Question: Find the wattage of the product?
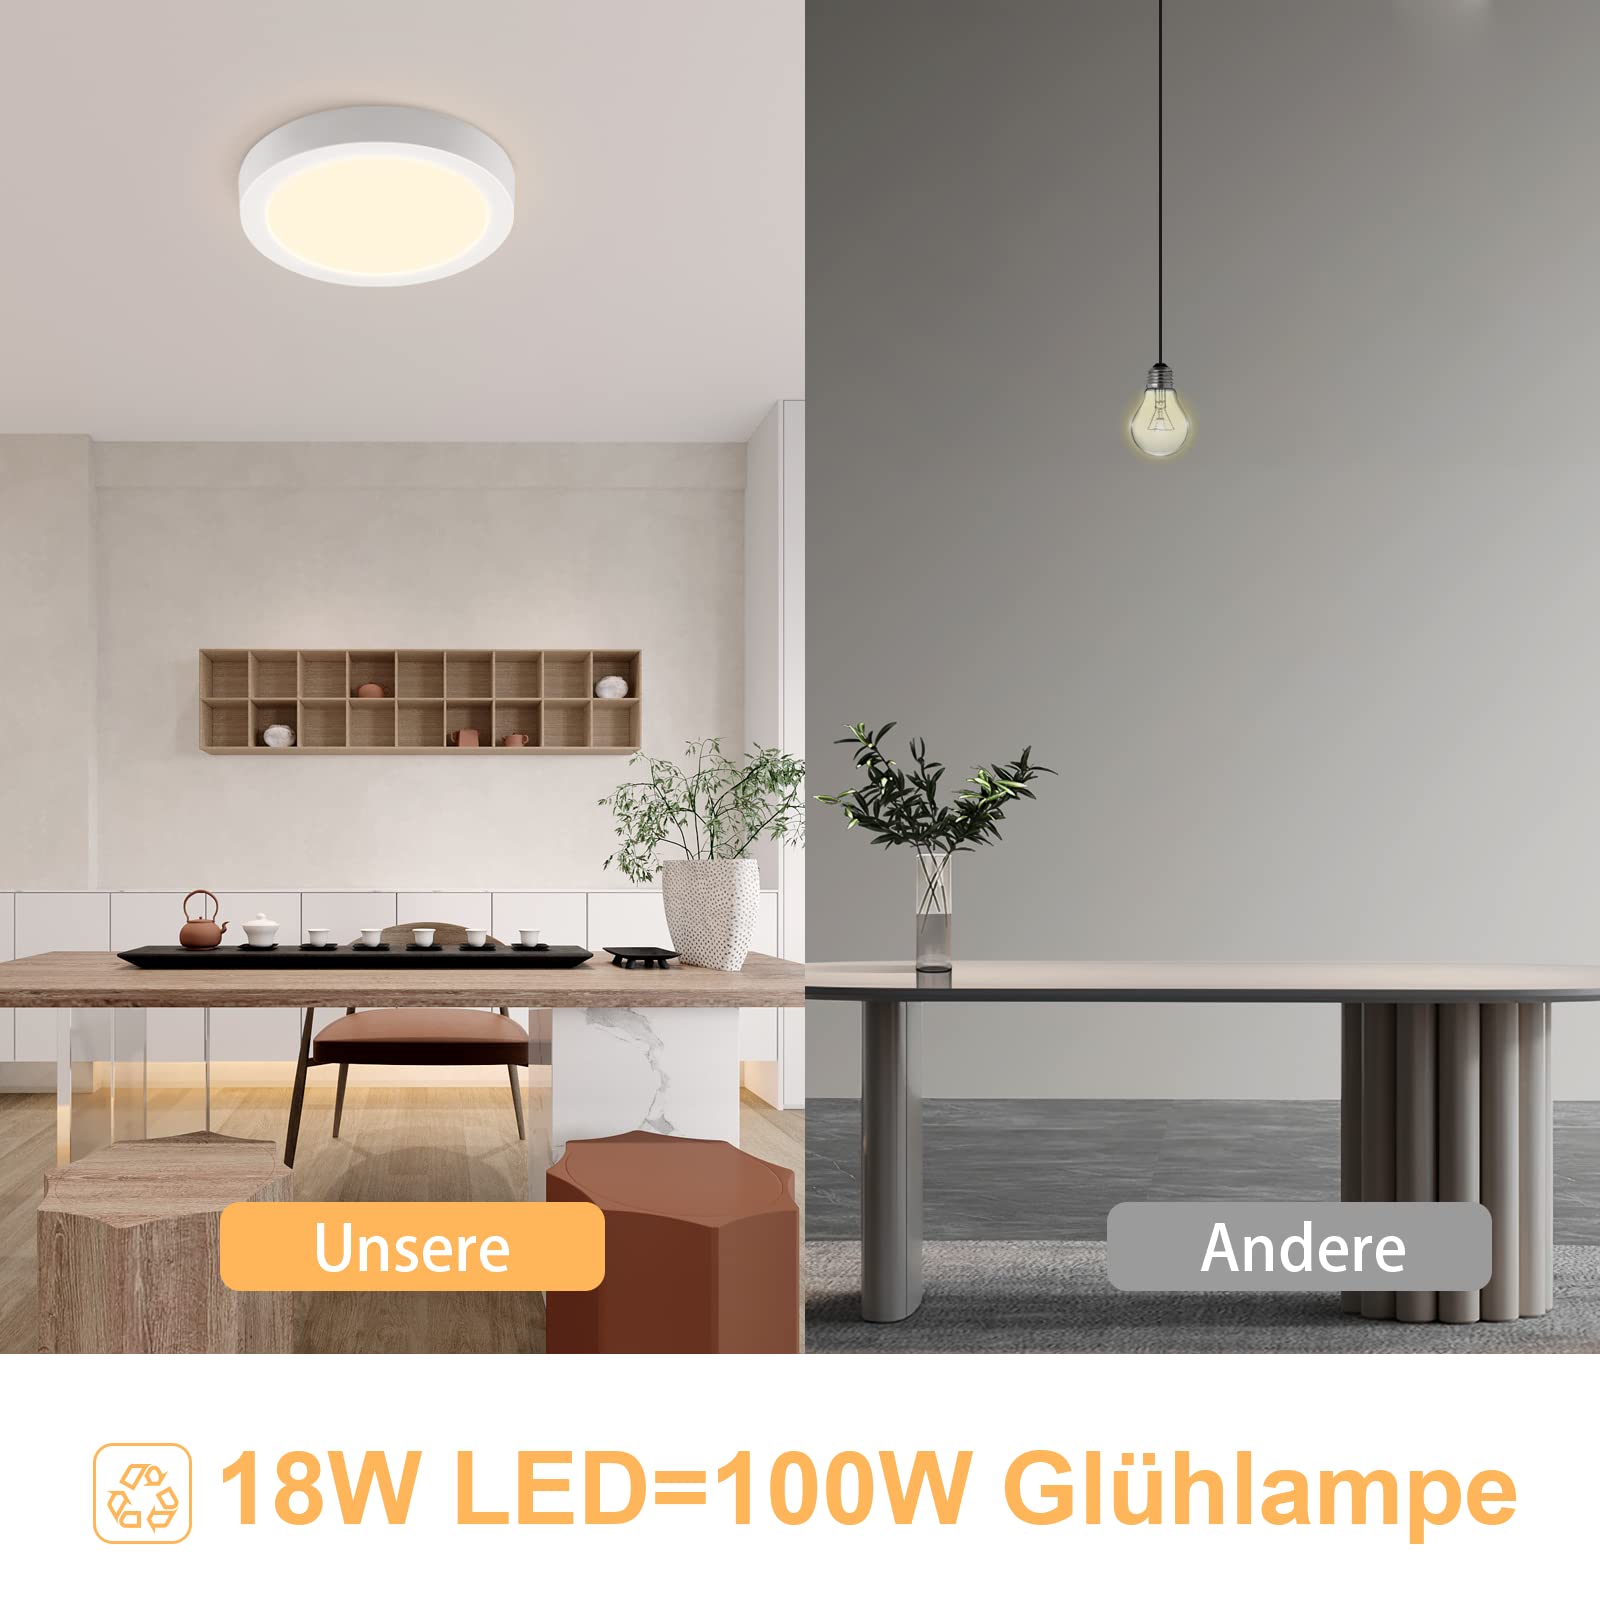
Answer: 18.0 watt